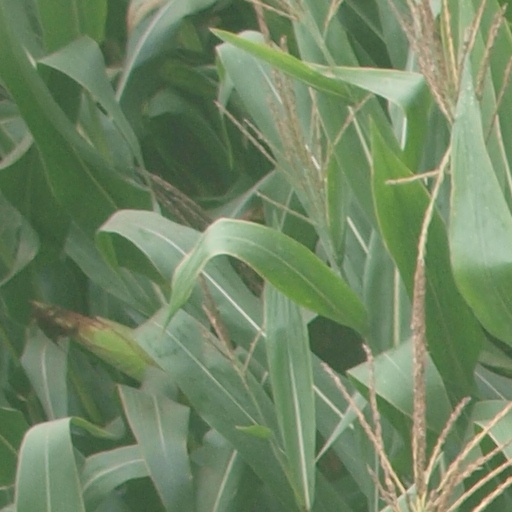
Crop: maize; corn